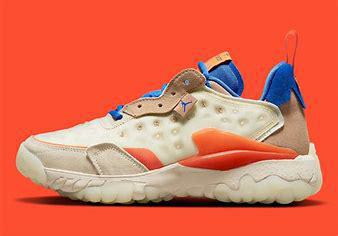
Brand: Jordan
Model: Delta 2